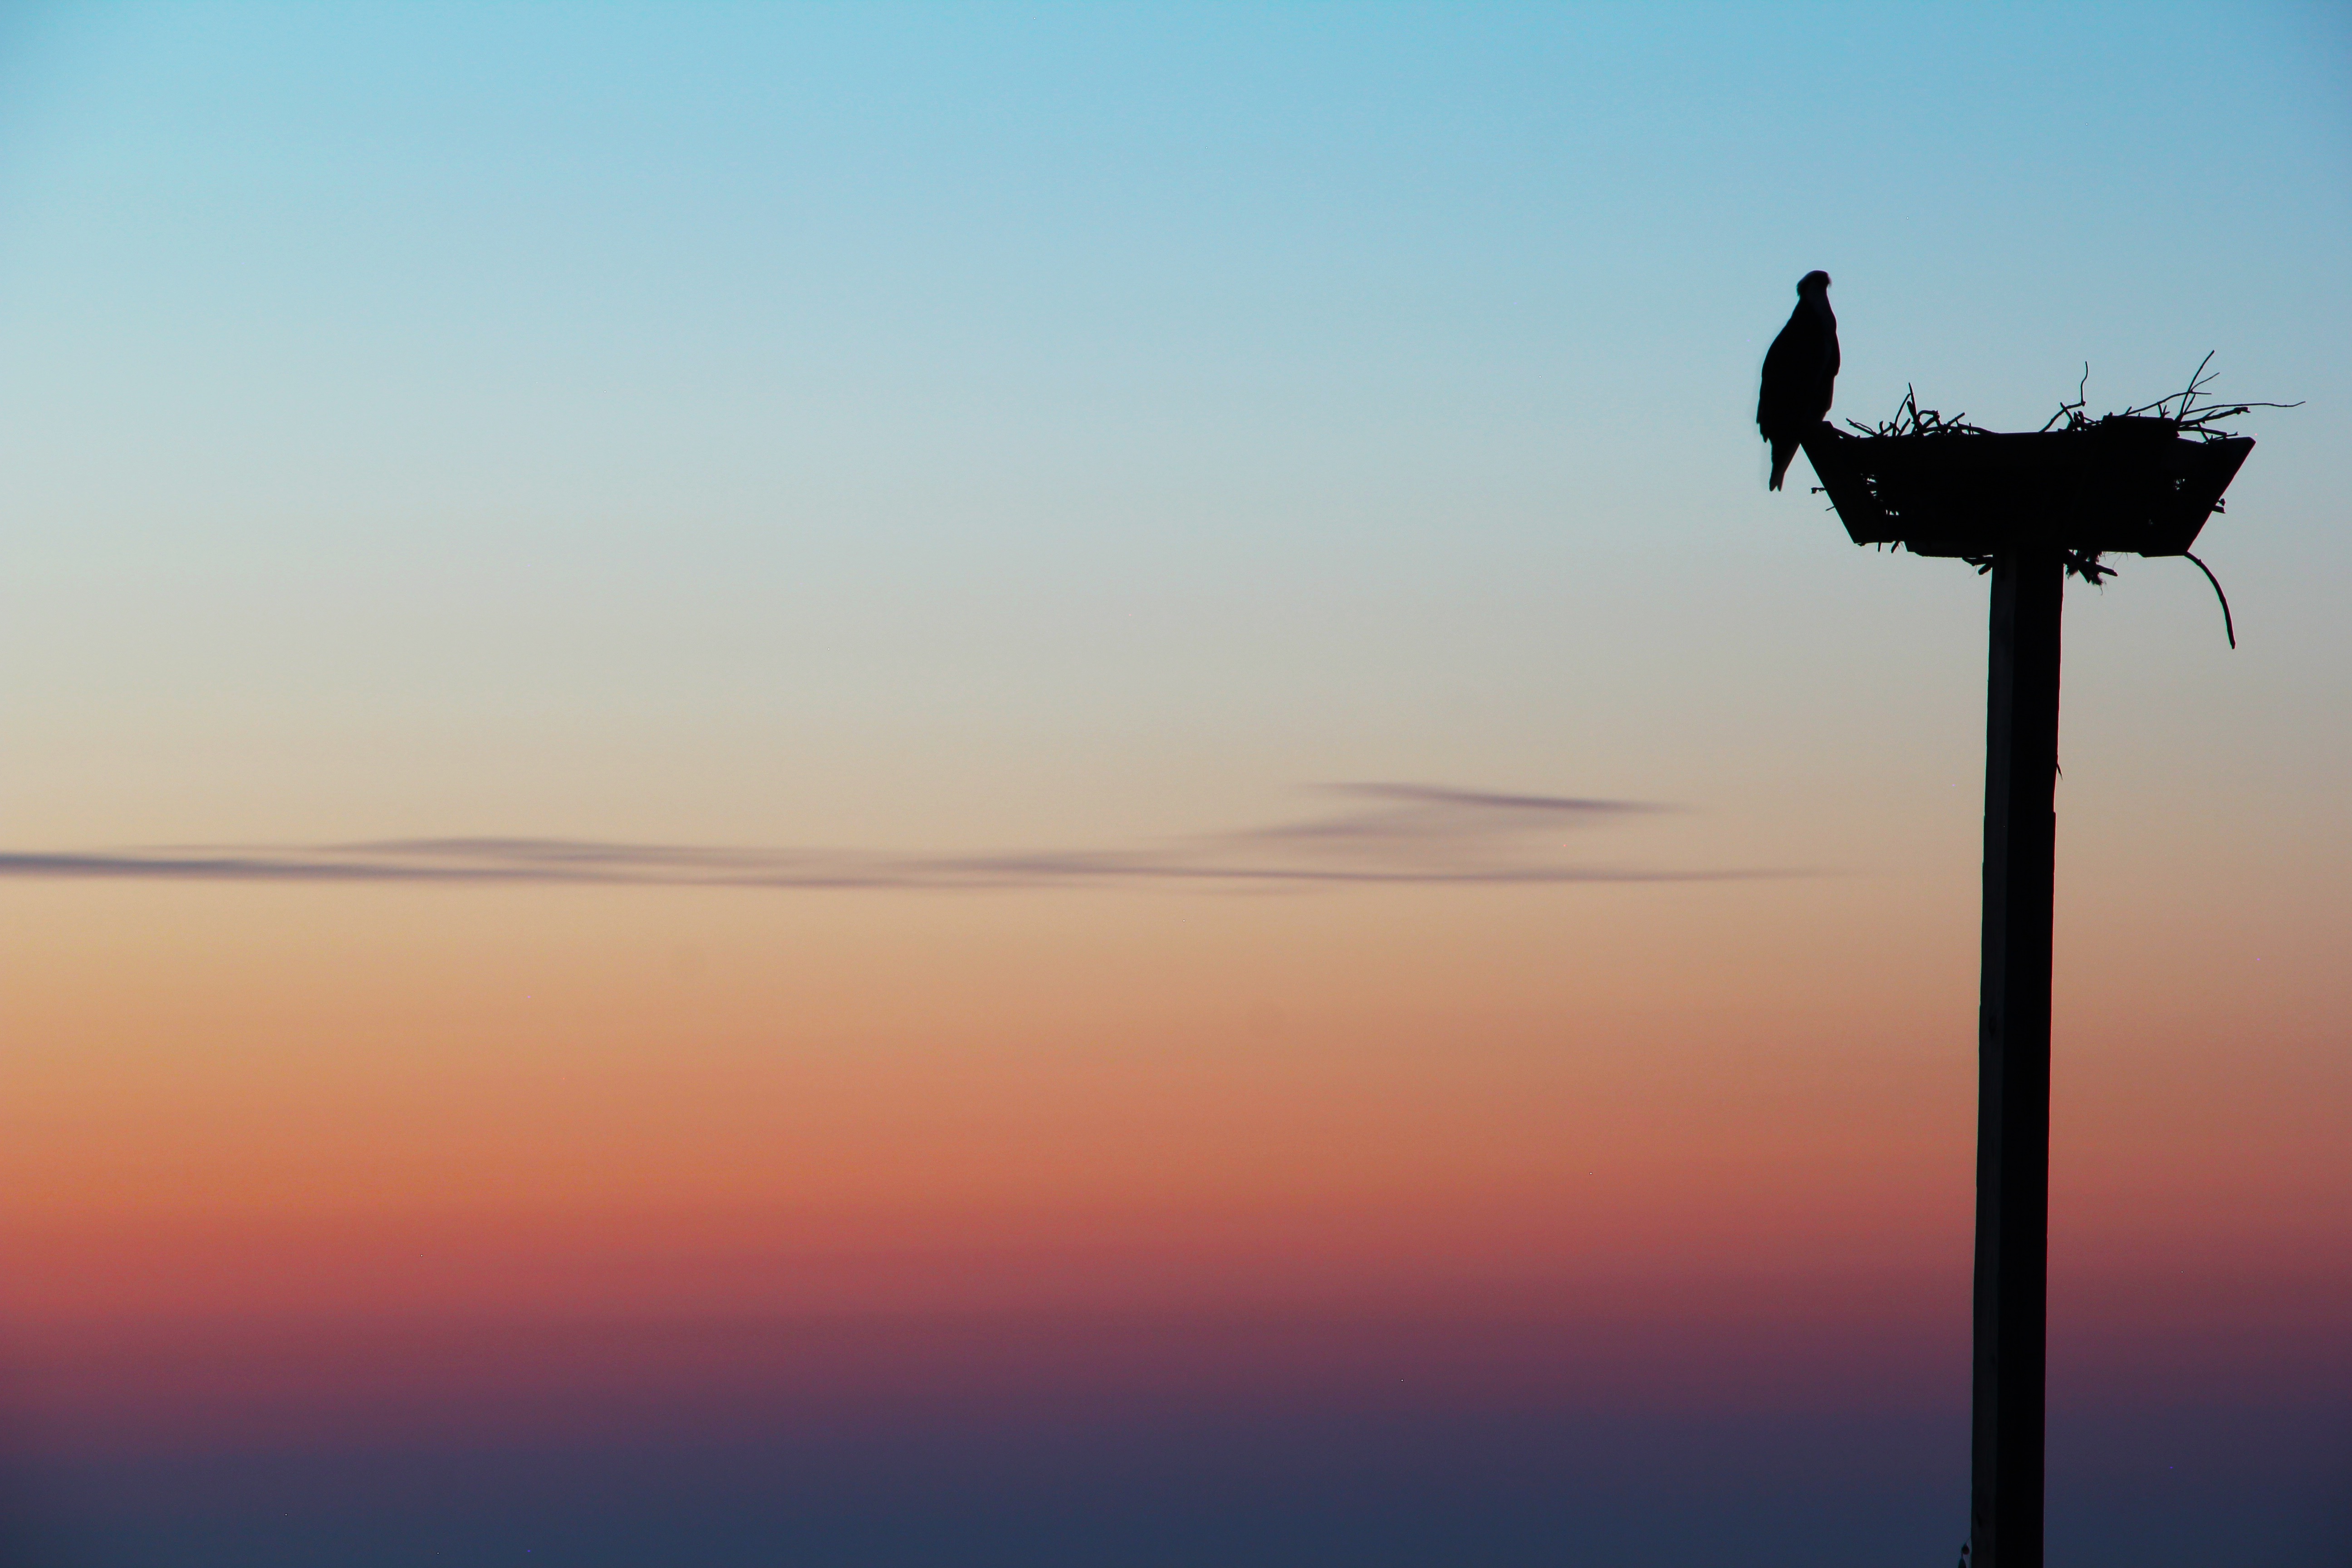
sea, horizon, silhouette, cloud, sky, sun, sunrise, sunset, mist, sunlight, morning, wind, dawn, dusk, evening, reflection, street light, atmospheric phenomenon, atmosphere of earth